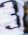
Number: 3